March 2010 Victoria storms

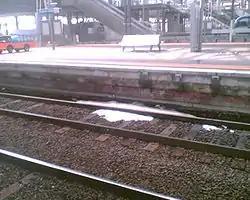
Patches of hail remained at Southern Cross railway station until the afternoon of Sunday 7 March 2010

Moderate to heavy rain continued throughout the evening and into 7 March. Further storms passed through Victoria on 7 March bringing heavy rain to most areas and flash flooding in some areas, though not to the same extent as the 6 March storm. Heavy rain fell throughout the night of 7 March and into 8 March, particularly affecting north central Victoria, where strong wind felled many trees.